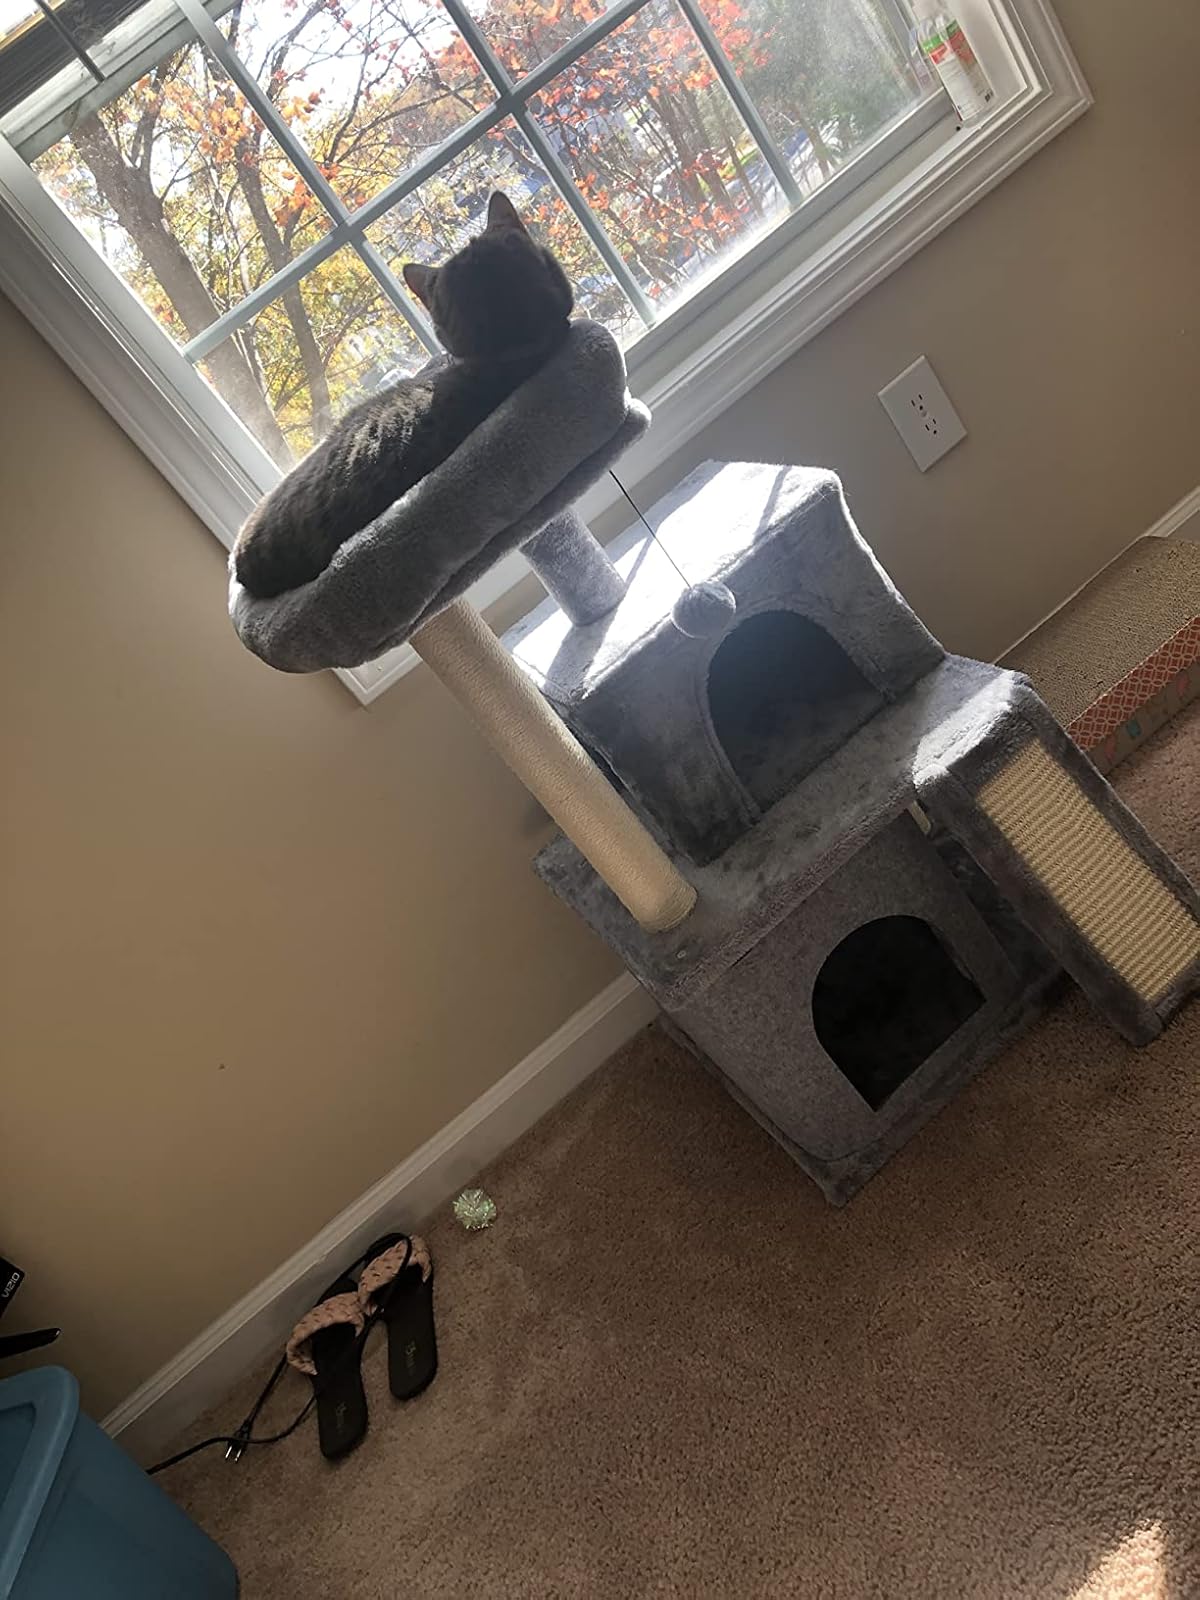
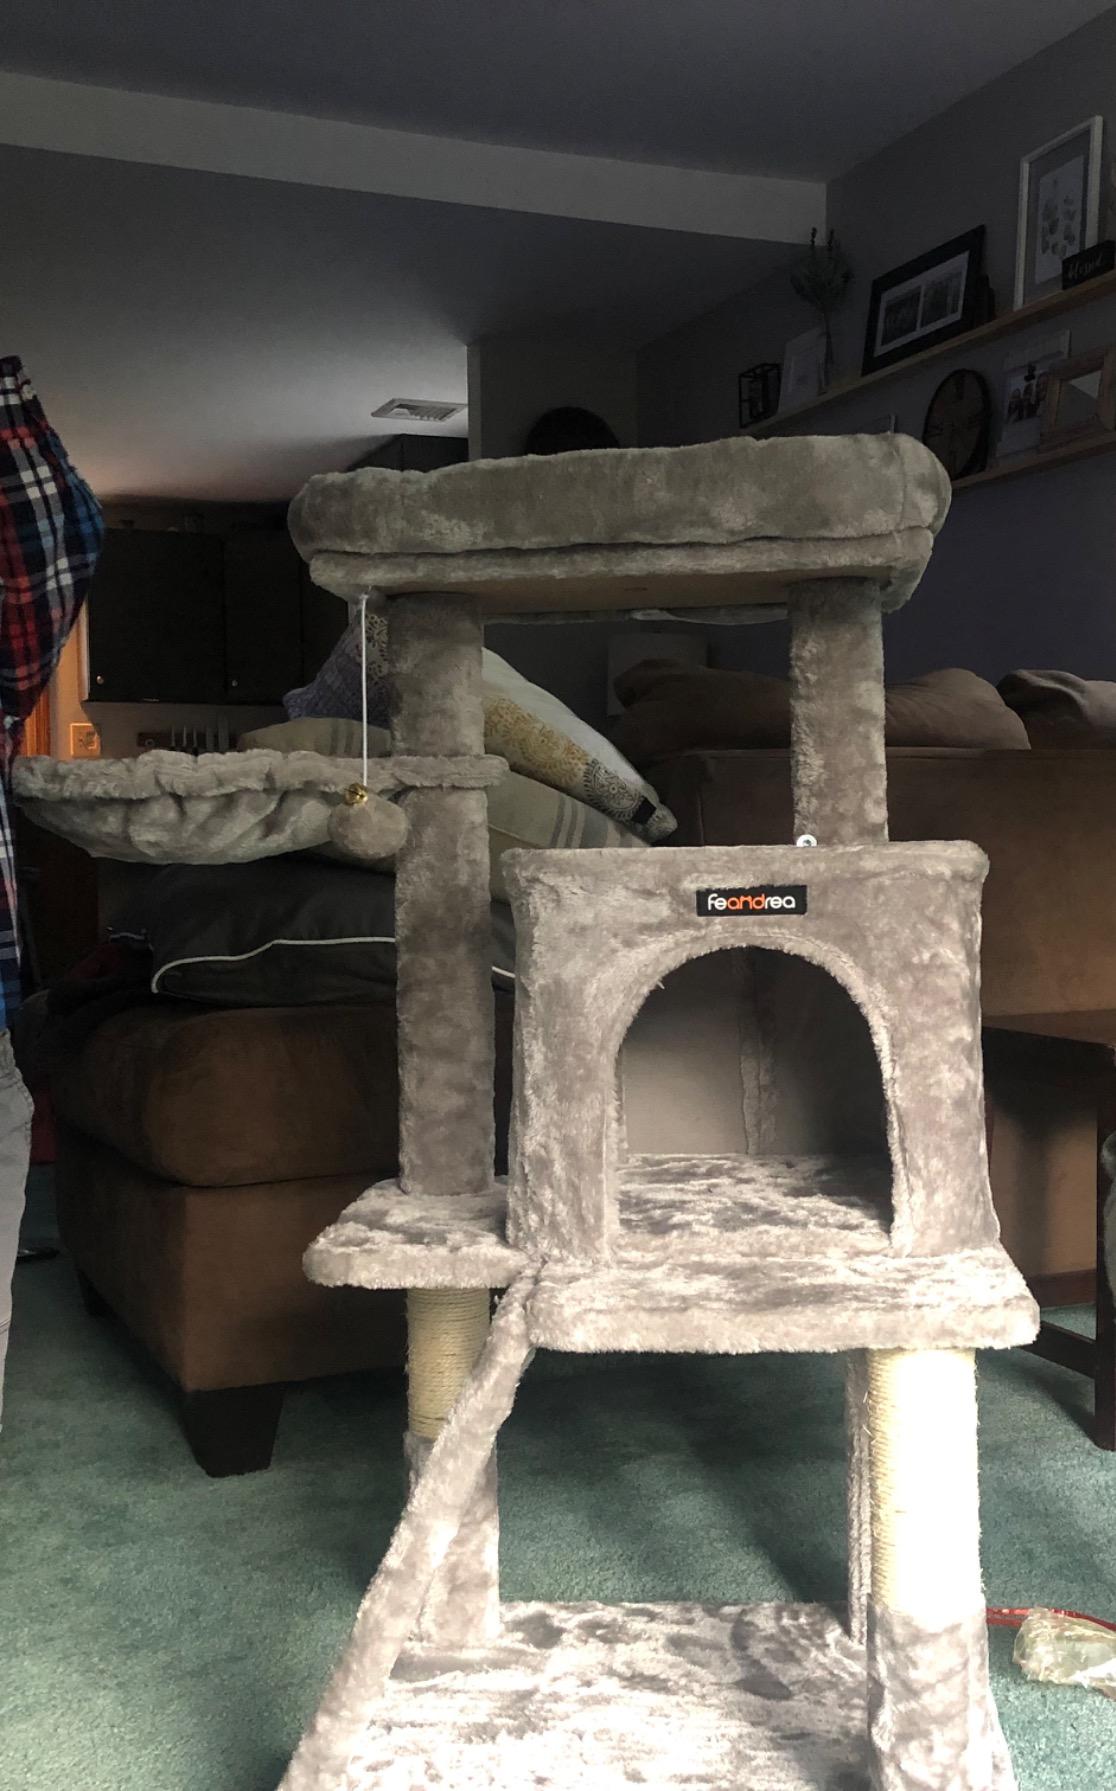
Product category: items_cat tree
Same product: no